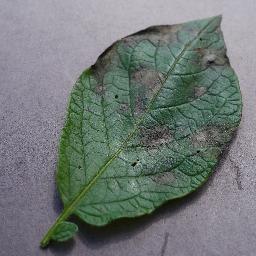
Label: Potato___Late_blight